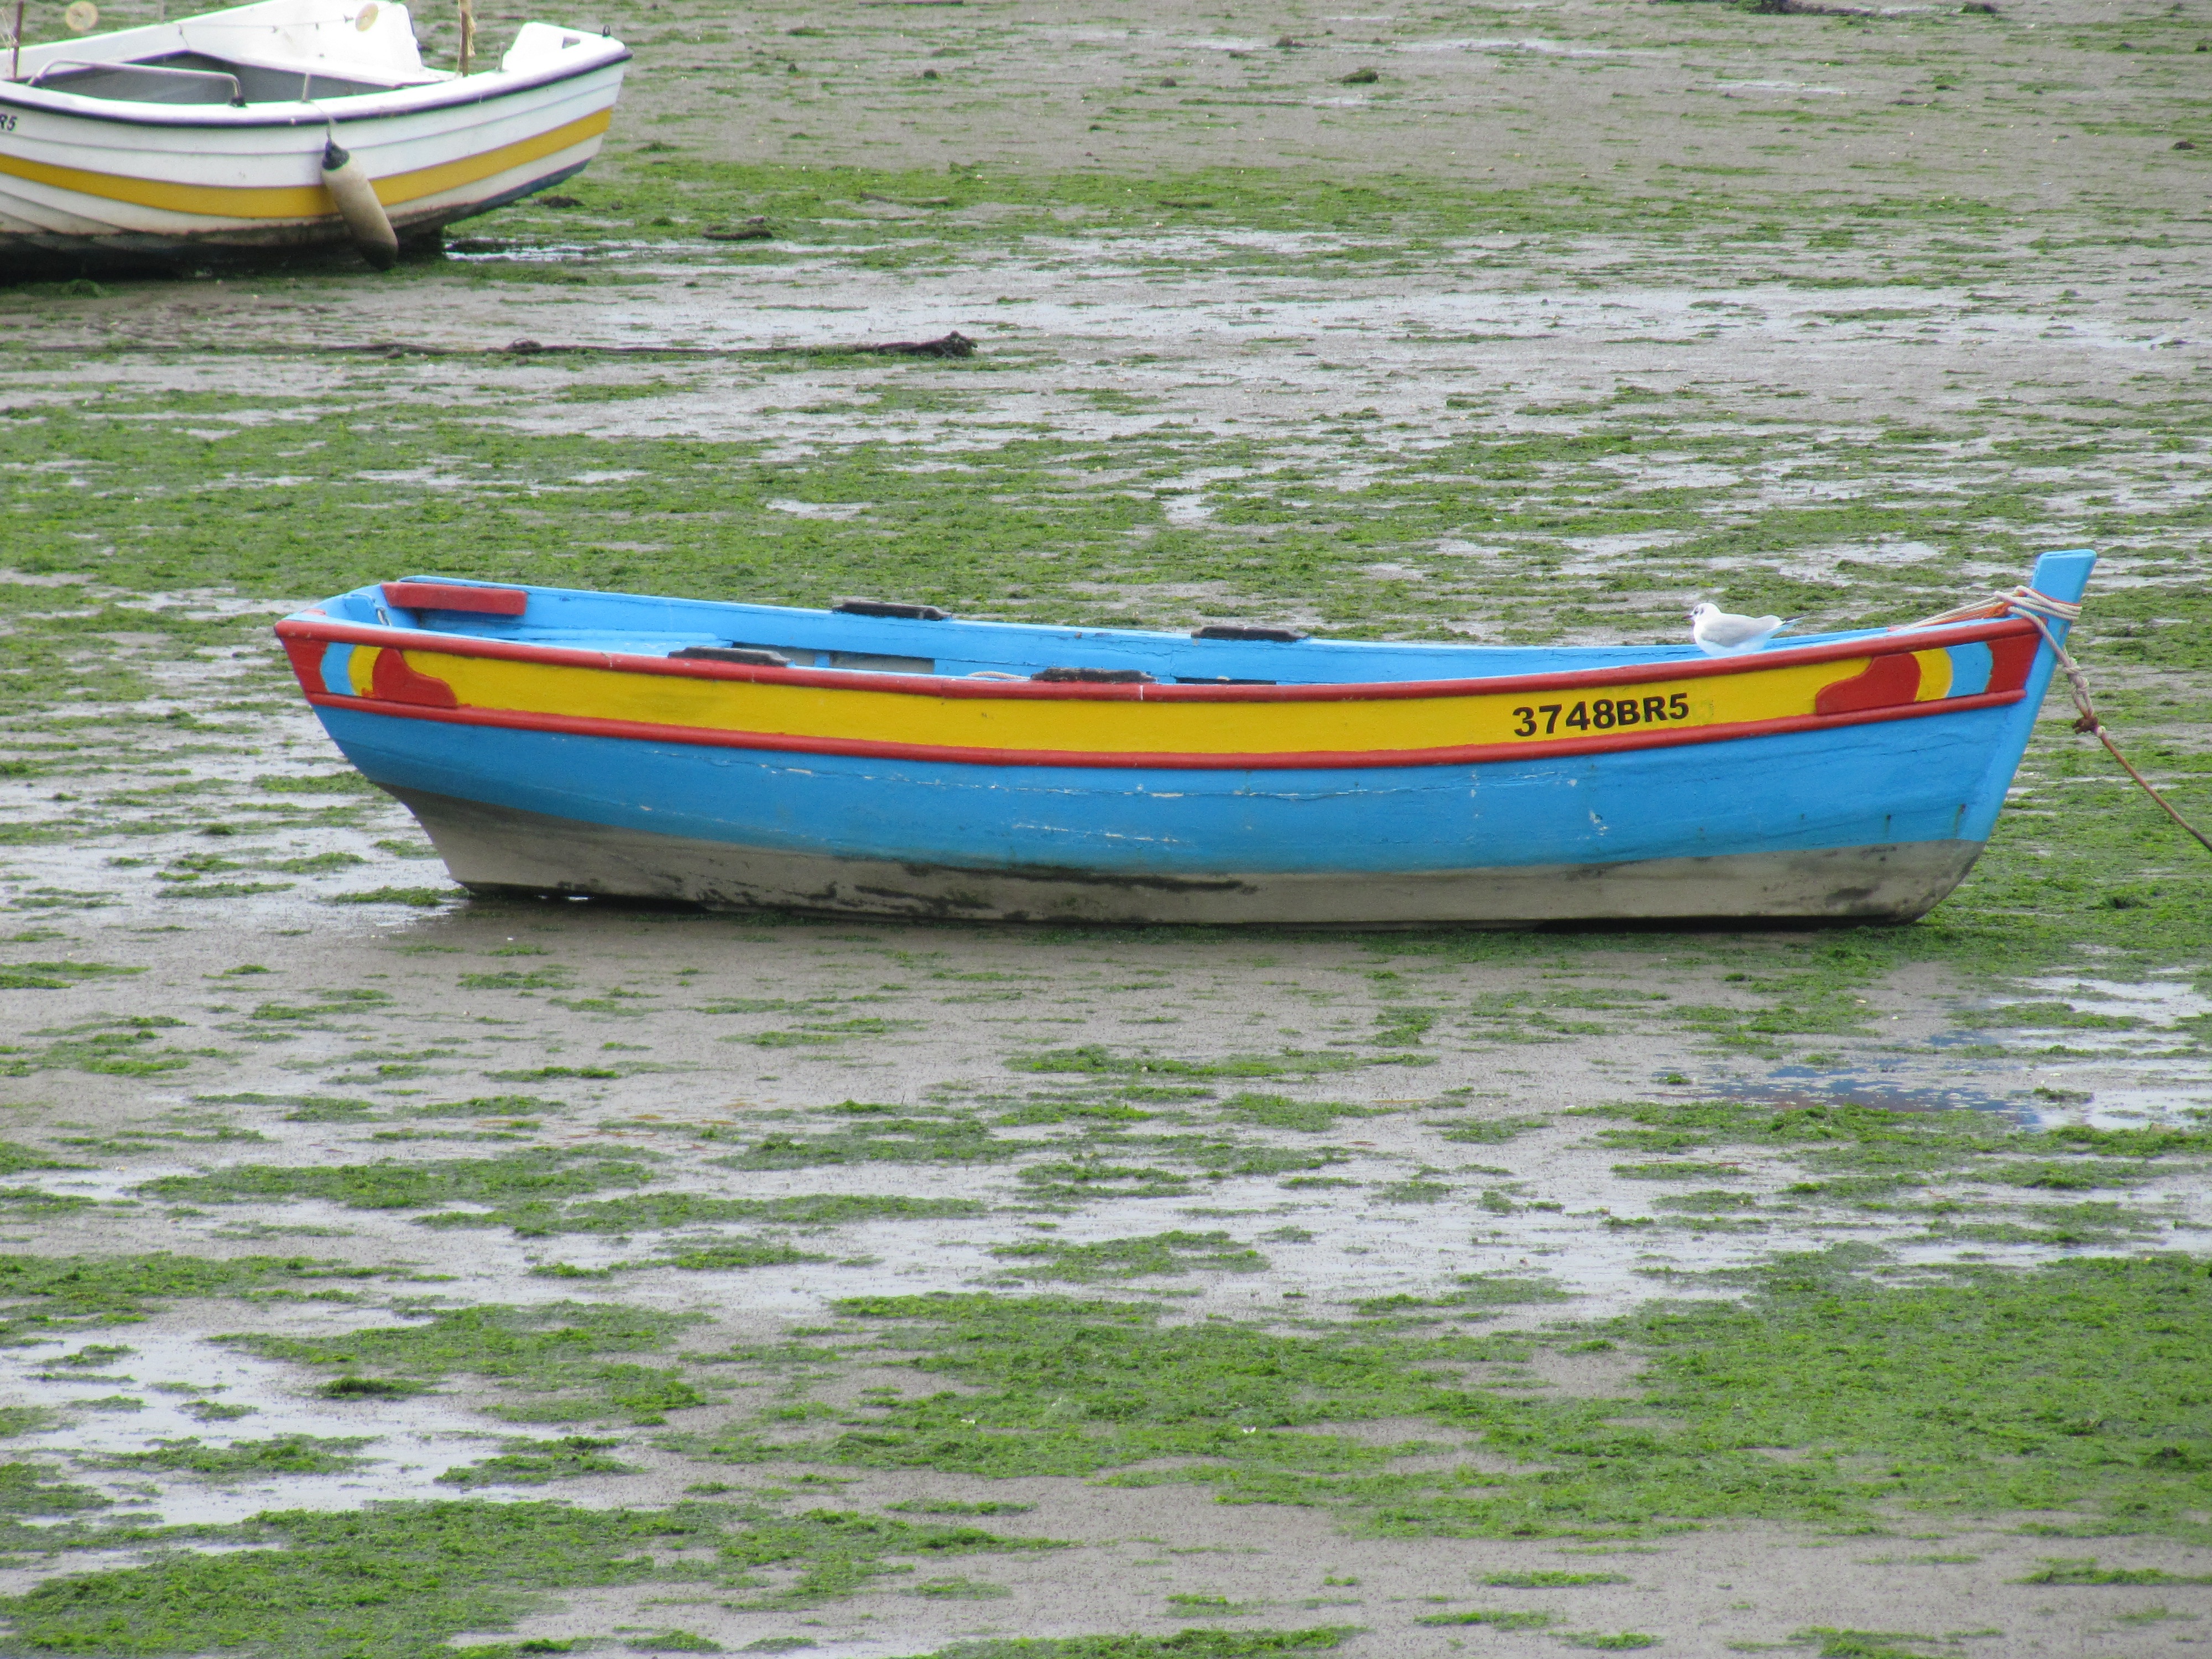
sea, boat, ship, canoe, boot, vehicle, holiday, port, motorboat, boating, watercraft, ecosystem, fishing vessel, ebb, fishing boats, dinghy, long tail boat, skiff, watercraft rowing, dinghy sailing, proa